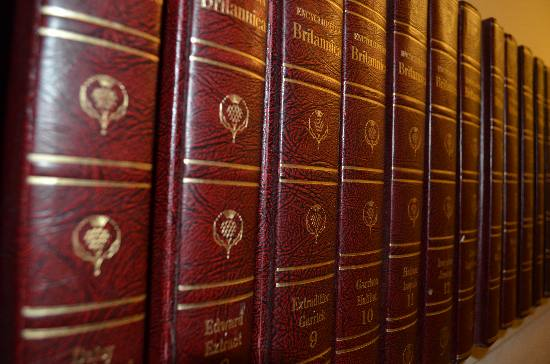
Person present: No